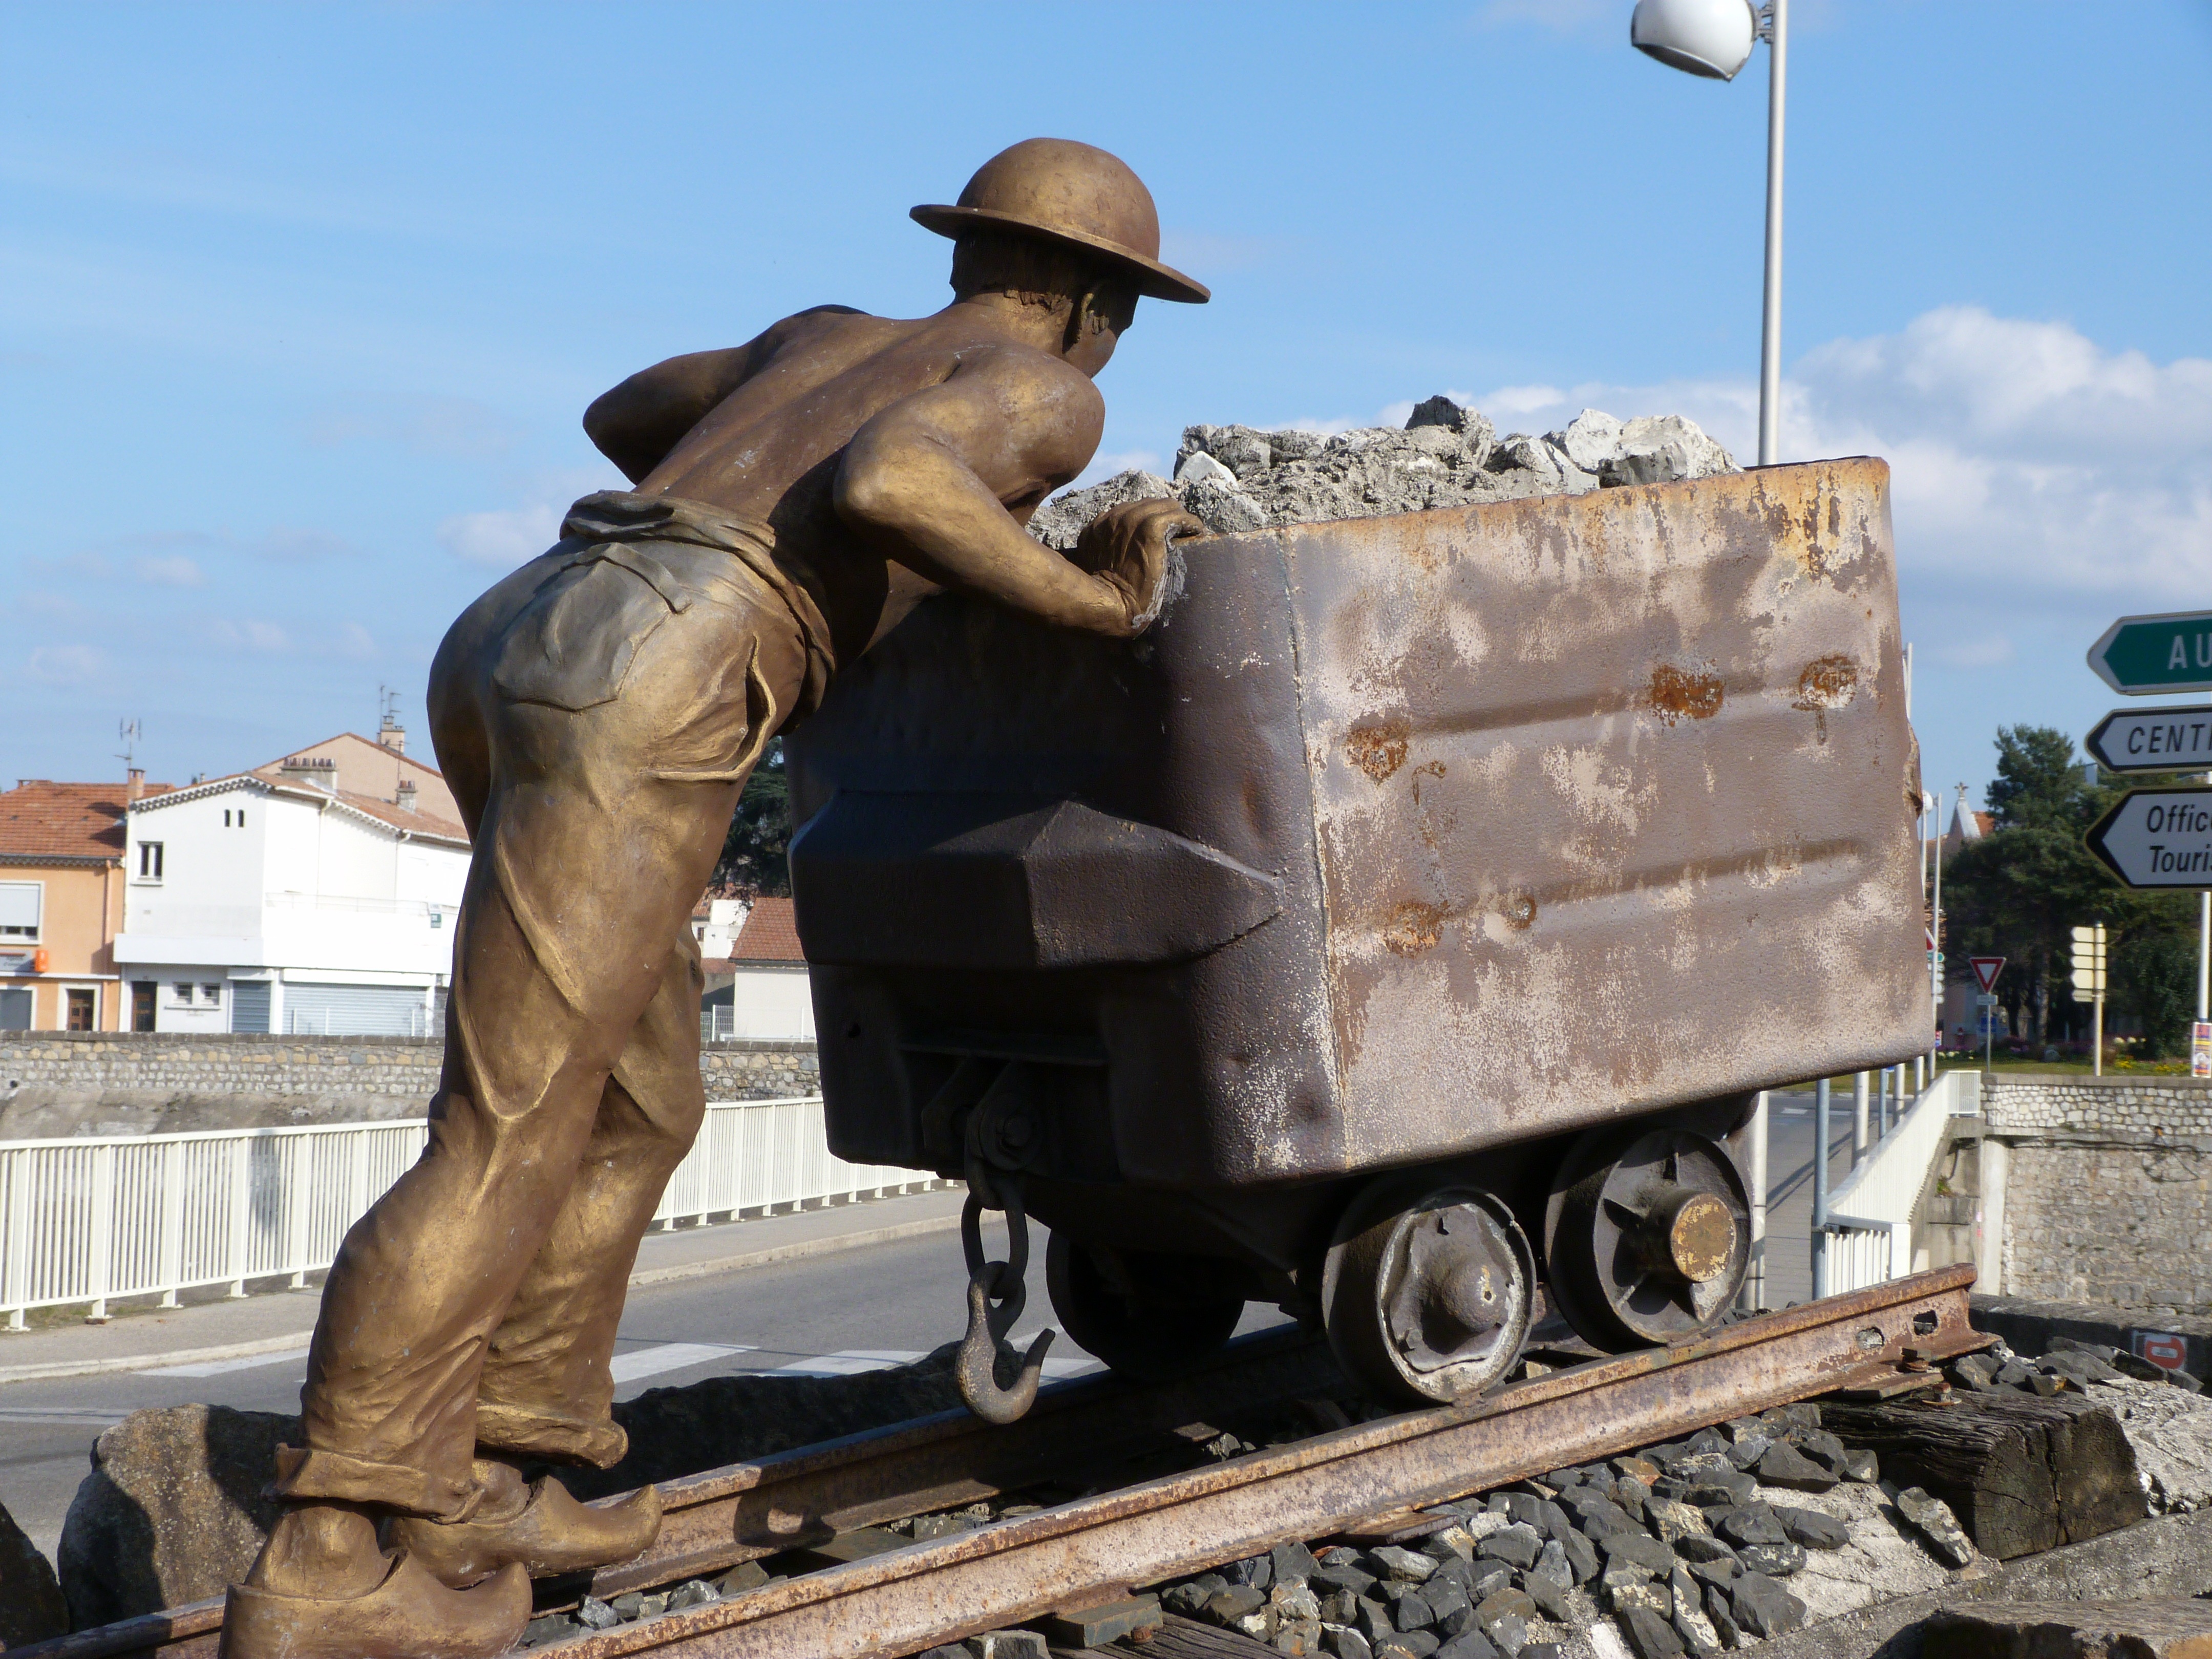
man, wagon, monument, transport, statue, vehicle, sculpture, art, bronze, ales, minor